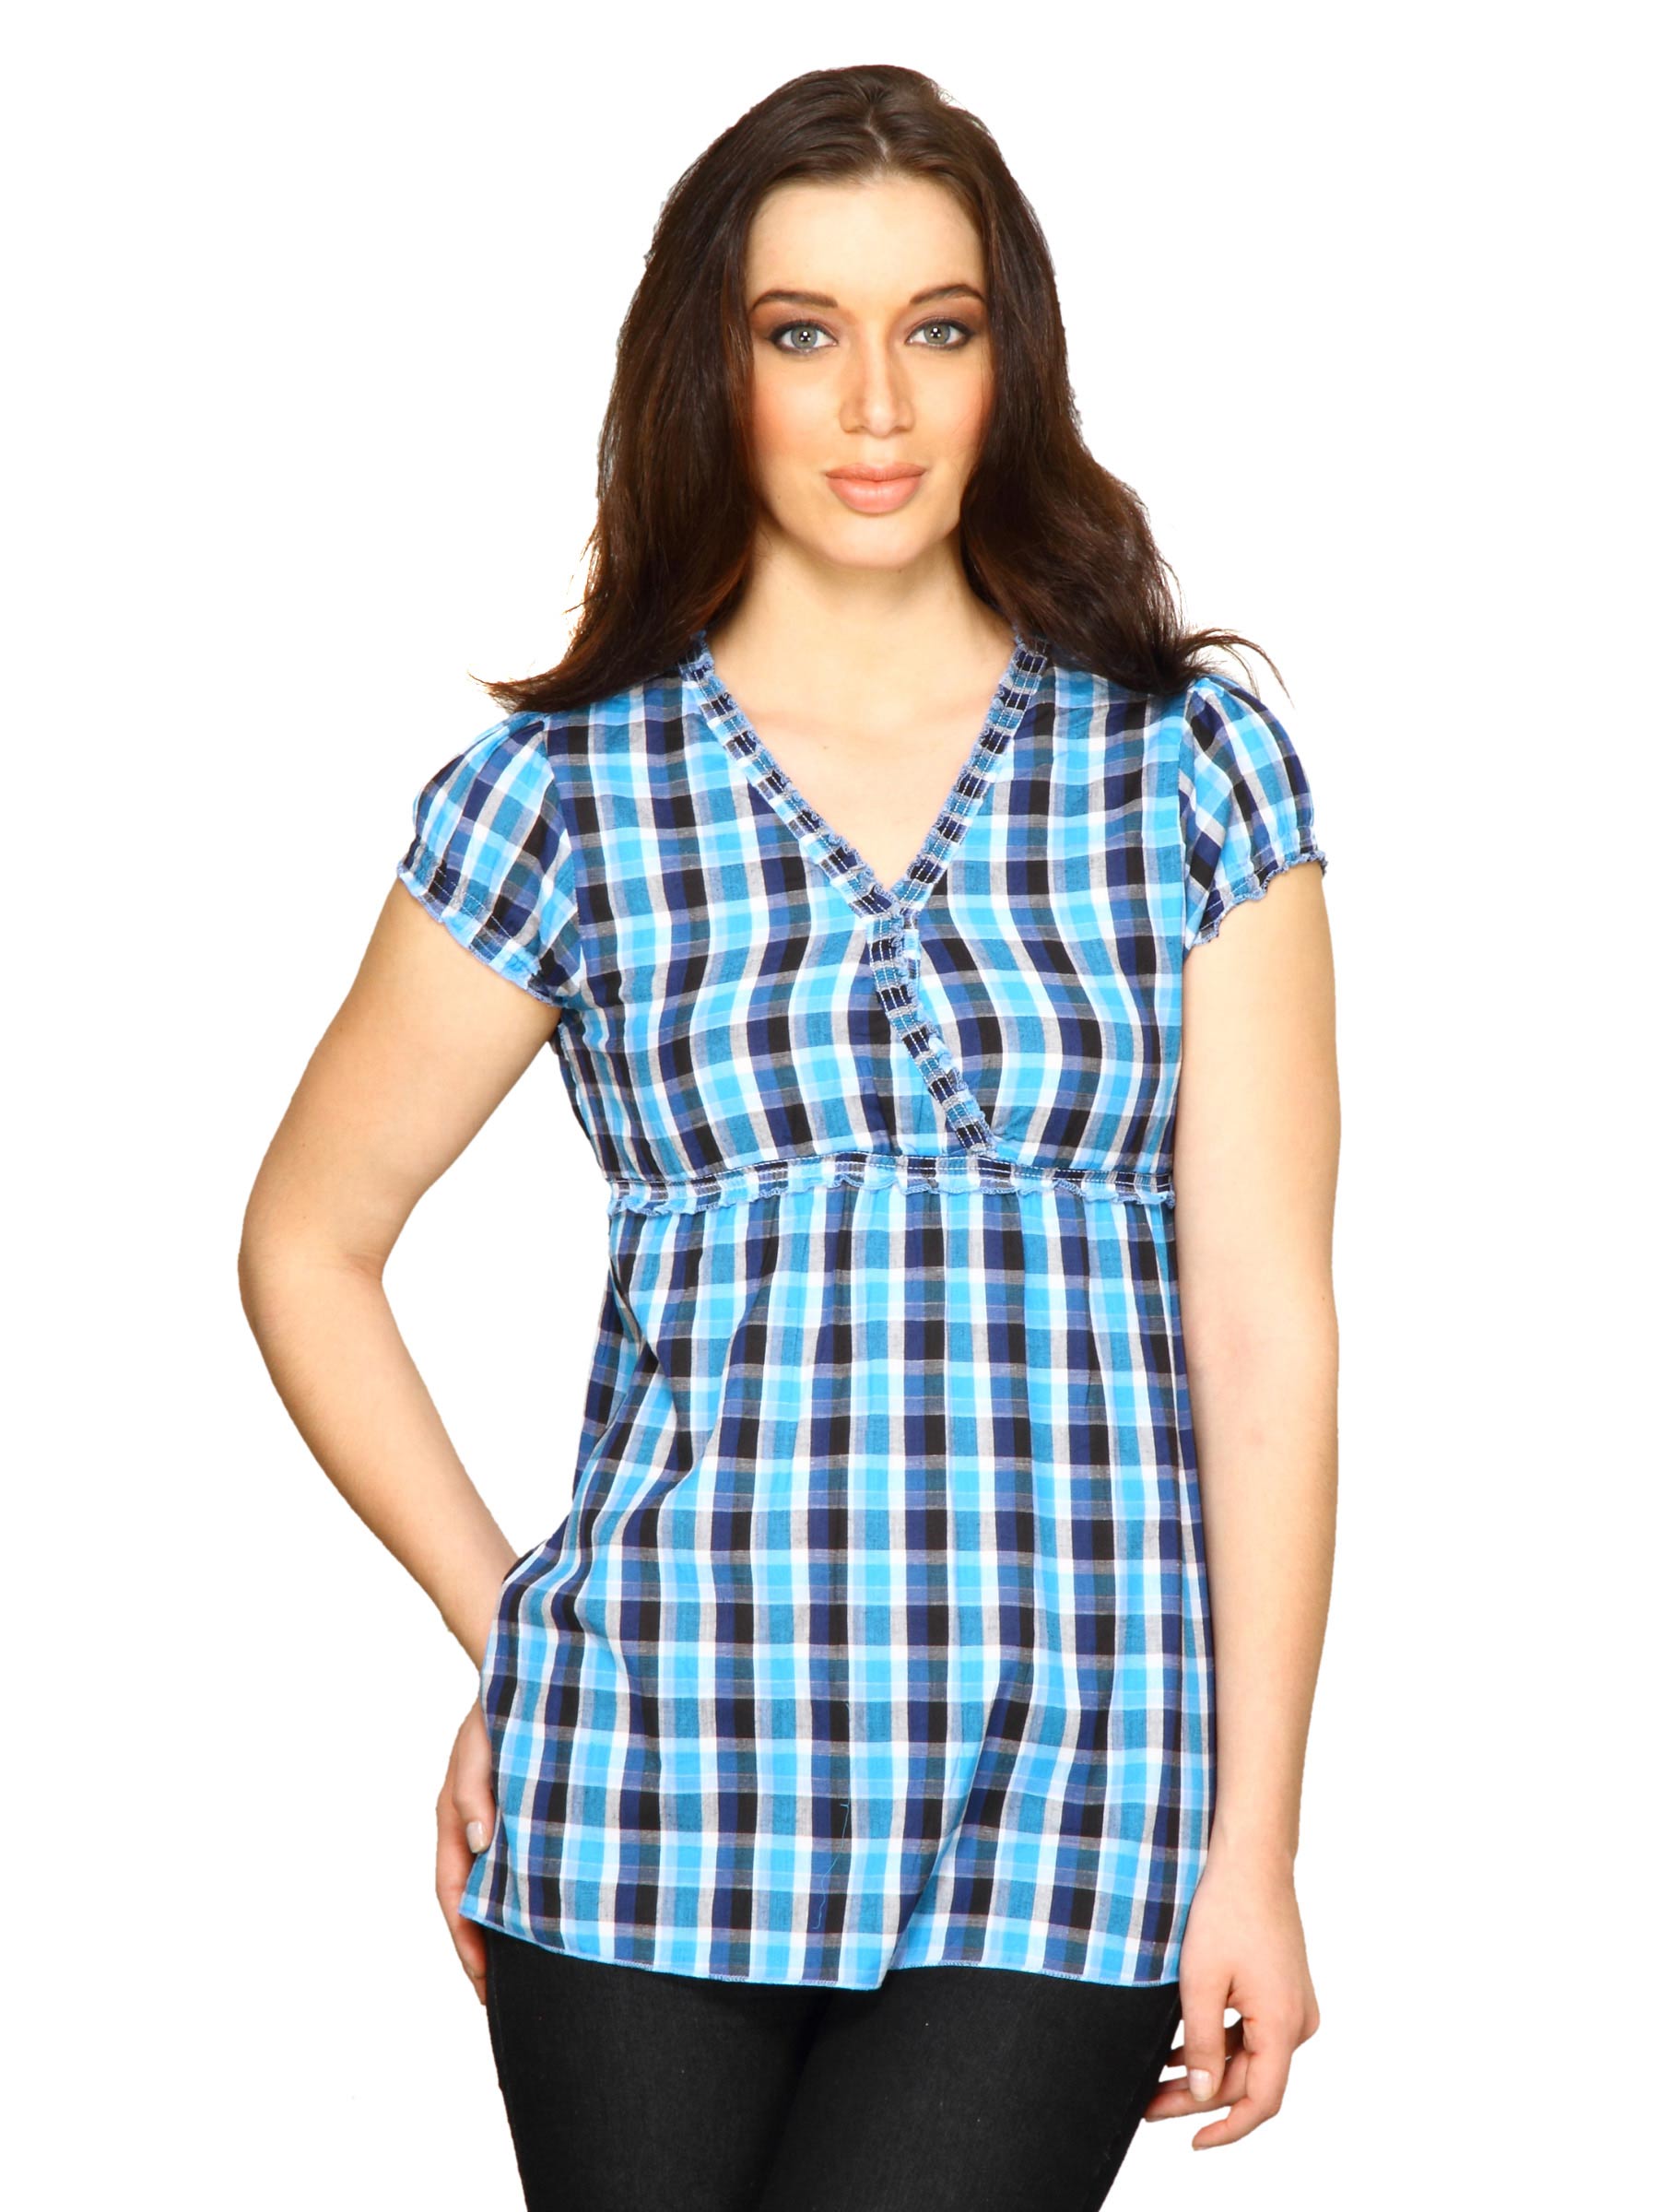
Jealous 21 Women Jealous Rae Green Top Green Tops
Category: Apparel / Topwear / Tops
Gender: Women
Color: Green
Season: Fall 2011
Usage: Casual